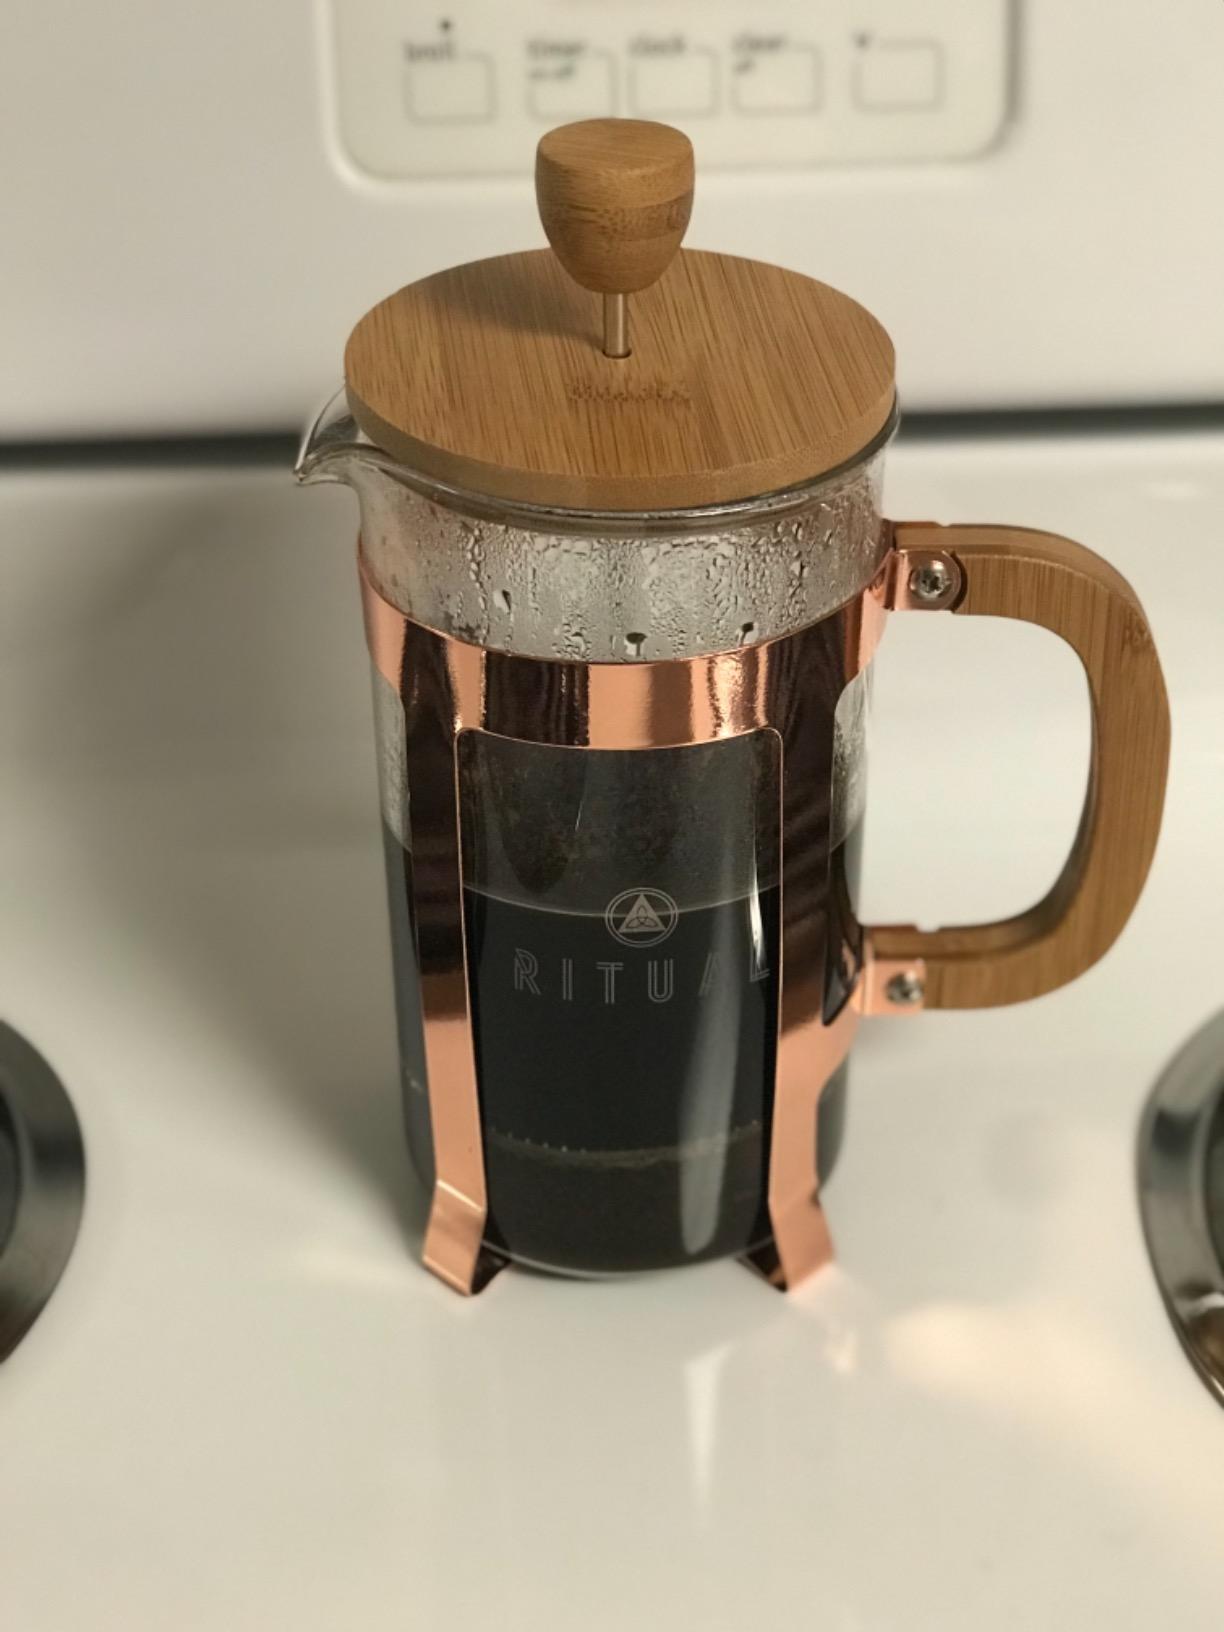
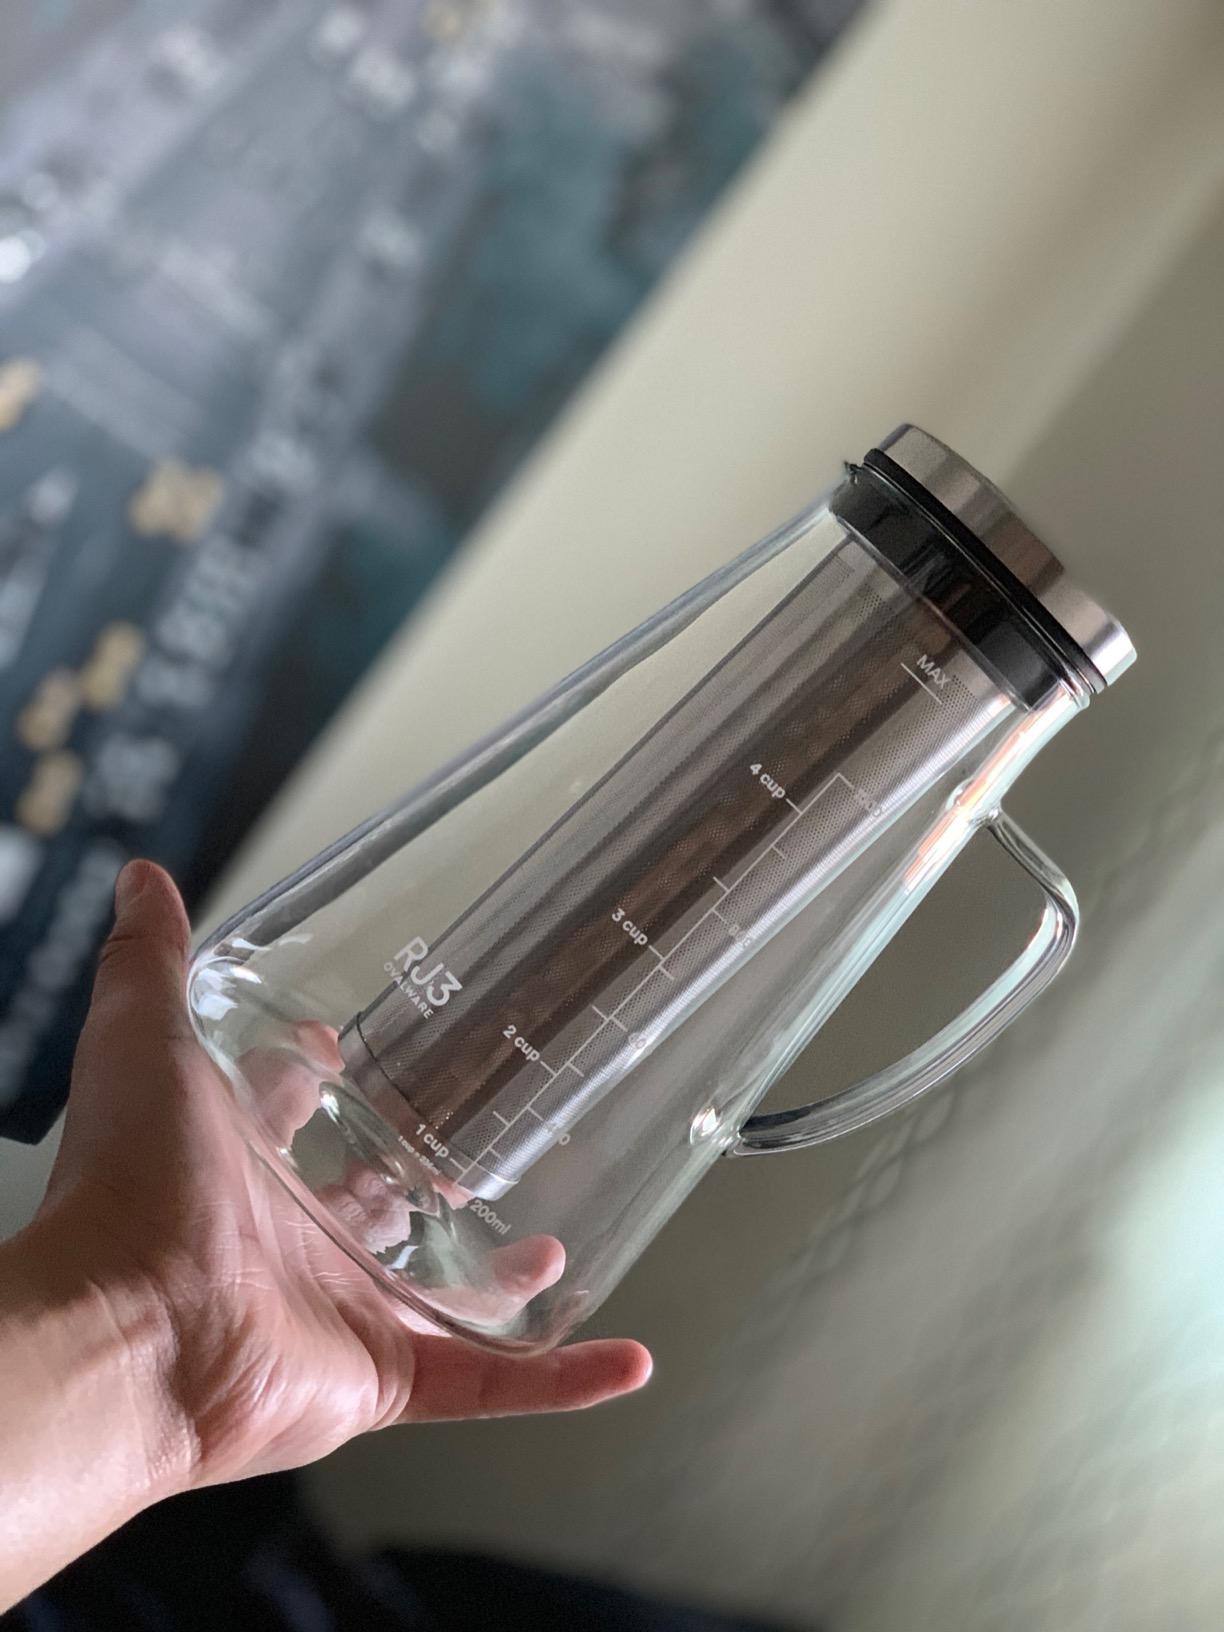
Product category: items_tea
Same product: no